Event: Nepal Earthquake
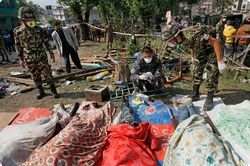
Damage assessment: damage